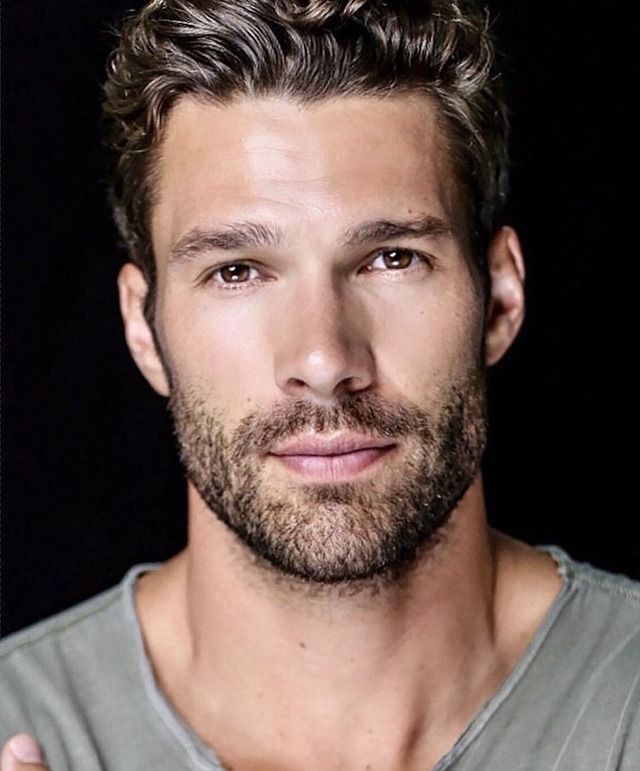
Portrait style: Real Portrait